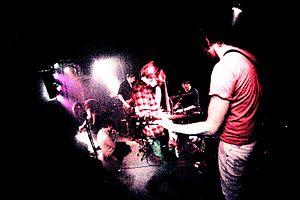
The Telescopes est un groupe de noise psychédélique, space rock et dream pop anglais, formé en 1987 par Stephen Lawrie, aux influences telles que Suicide, Velvet Underground et 13th Floor Elevators. Le groupe a sorti une dizaine d'albums depuis Taste, paru en 1989.